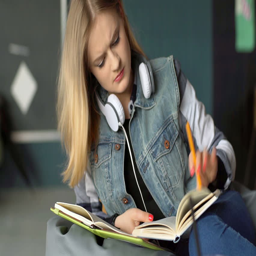
absorbed girl sitting in the restaurant and studying